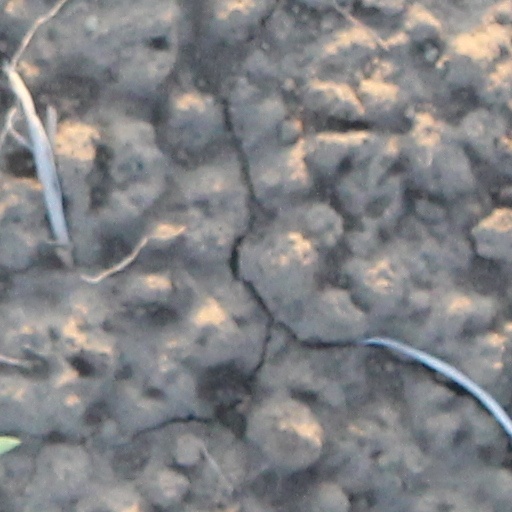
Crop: wheat